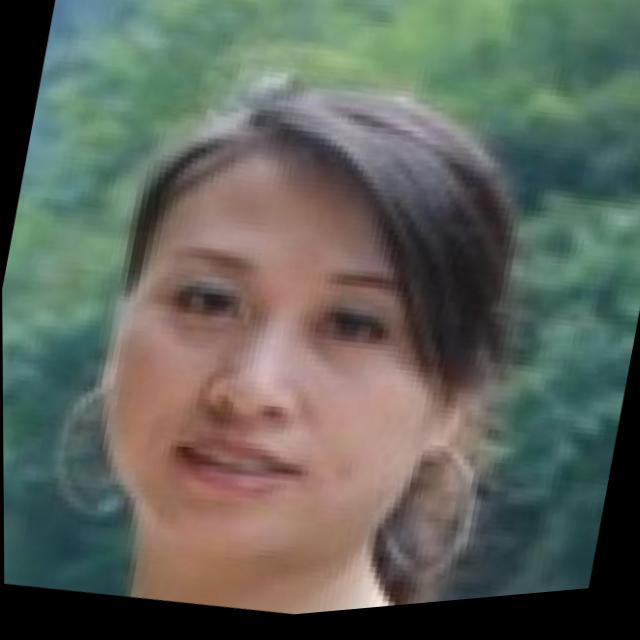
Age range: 21-44